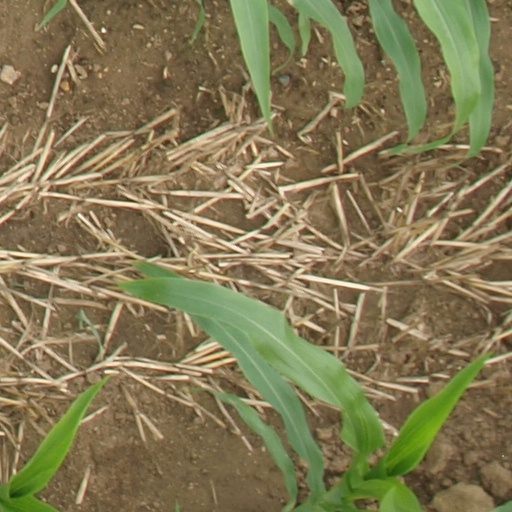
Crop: maize; corn